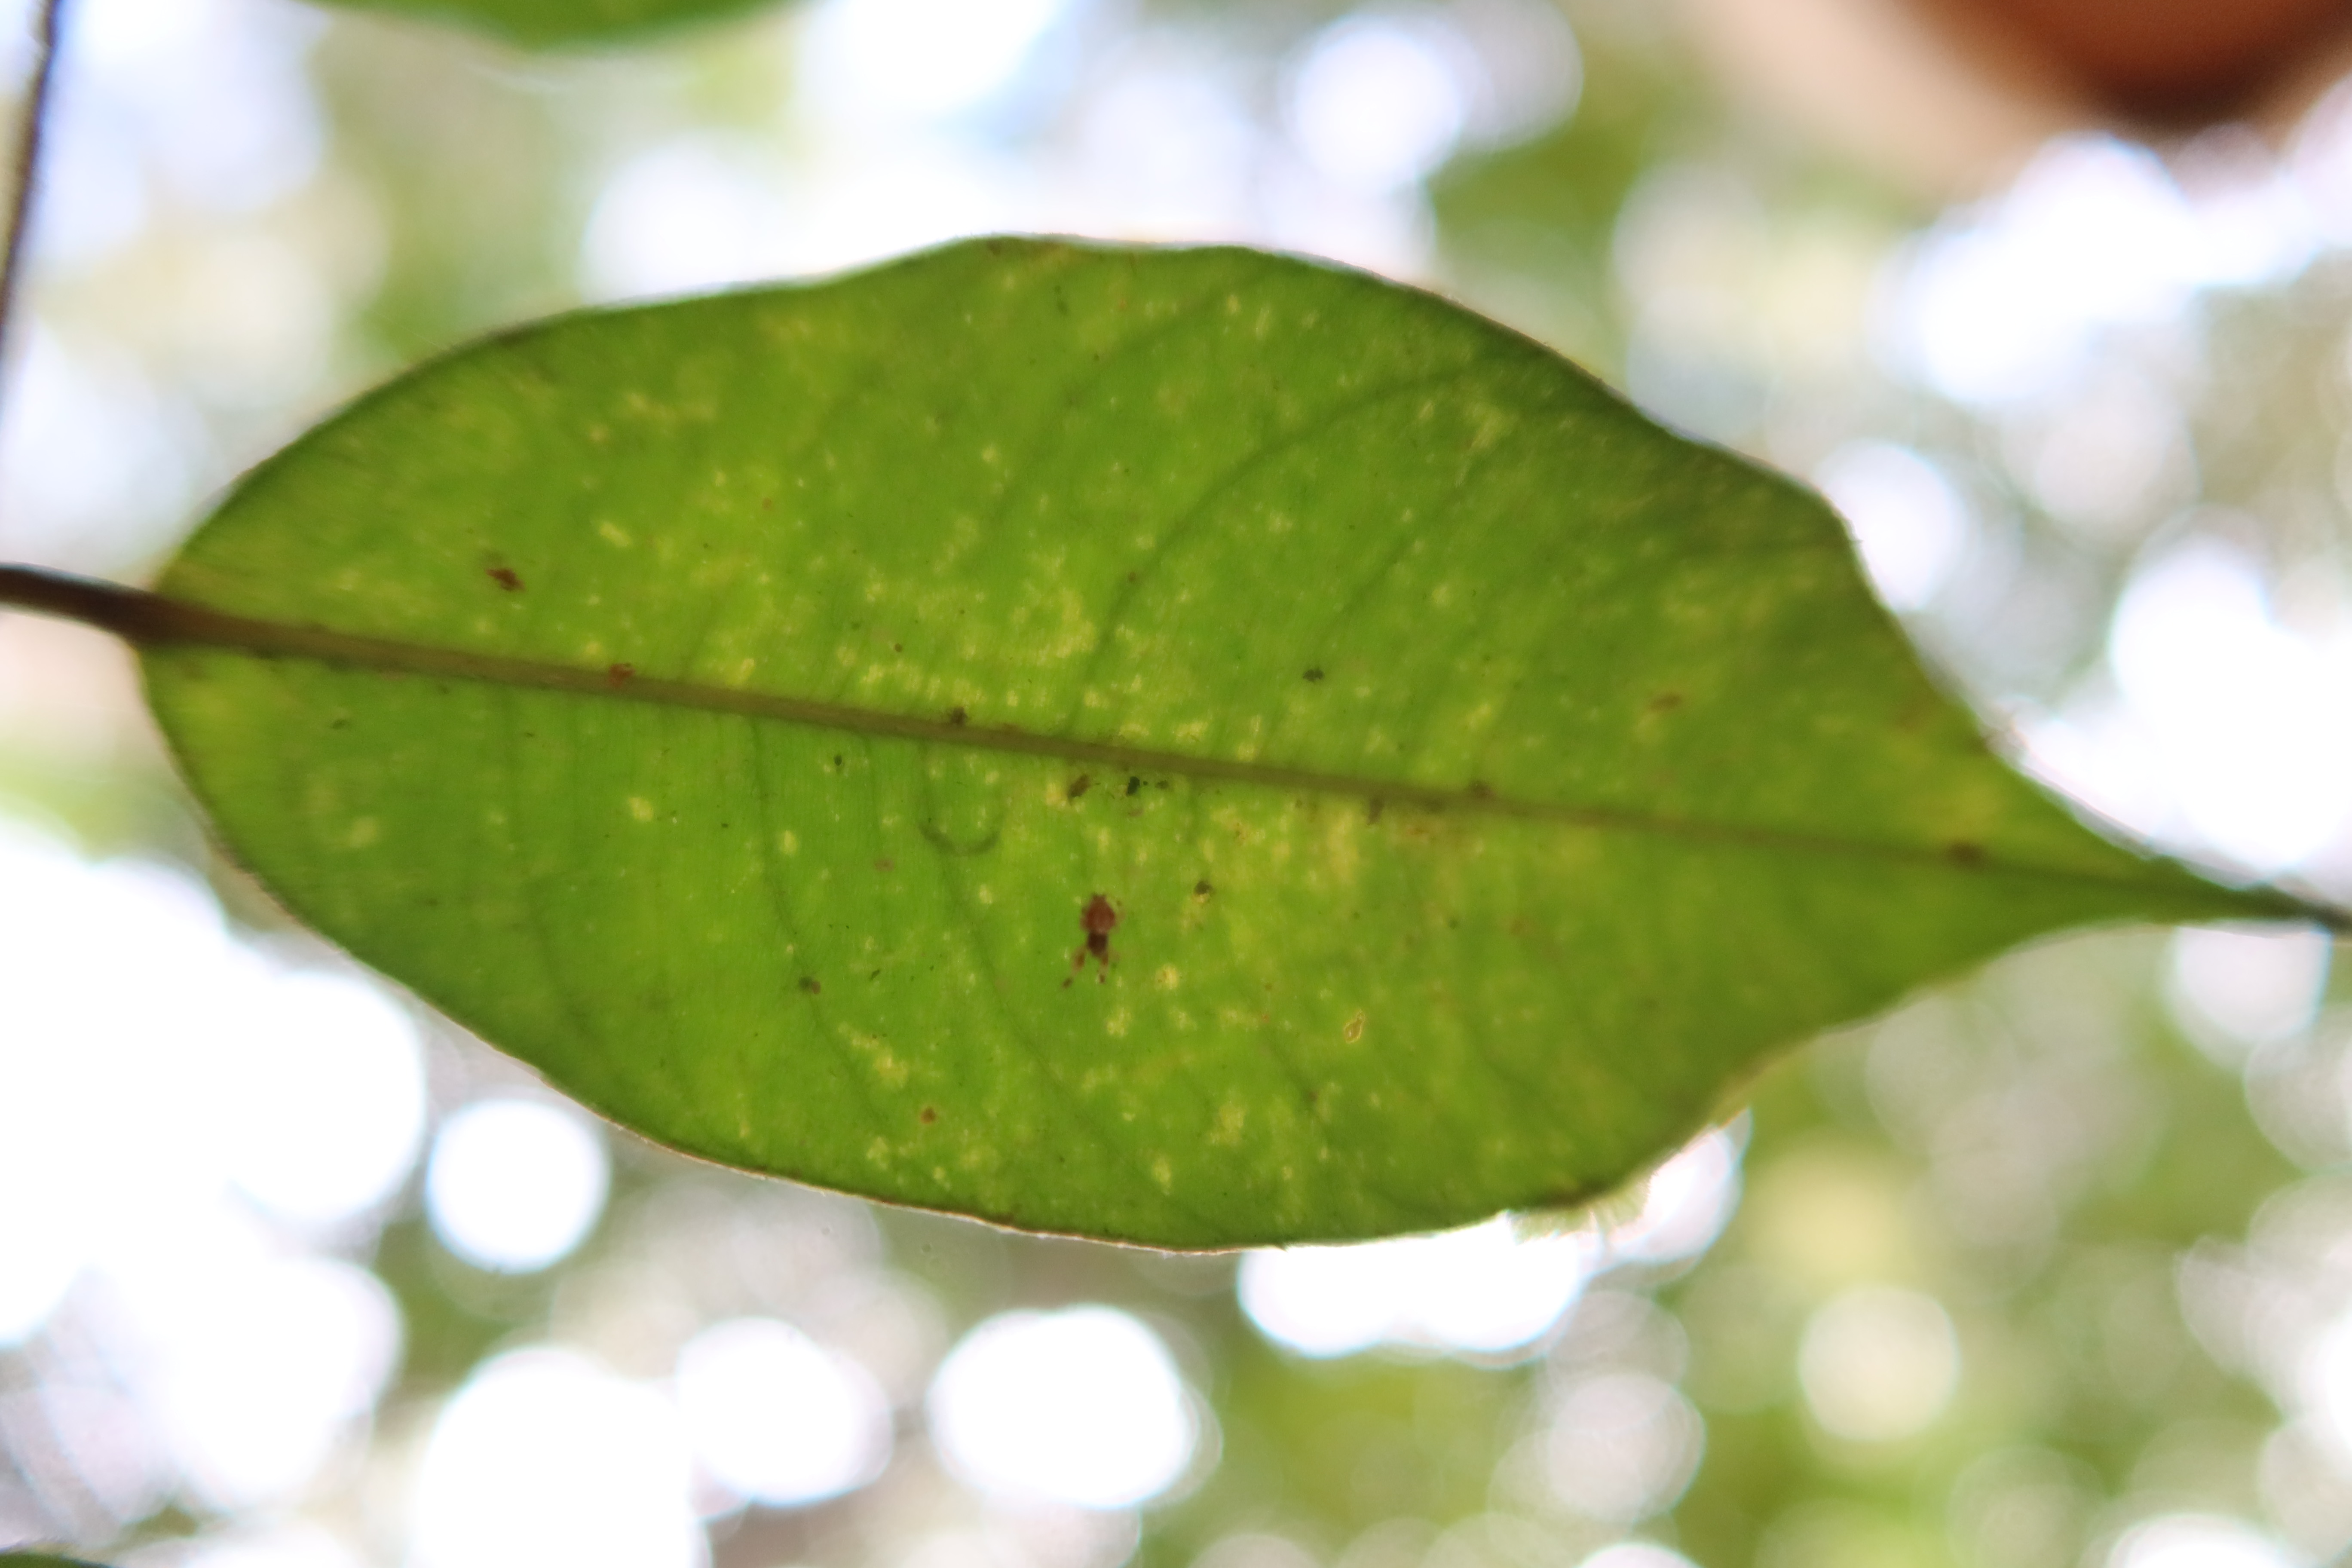
Label: Spiders